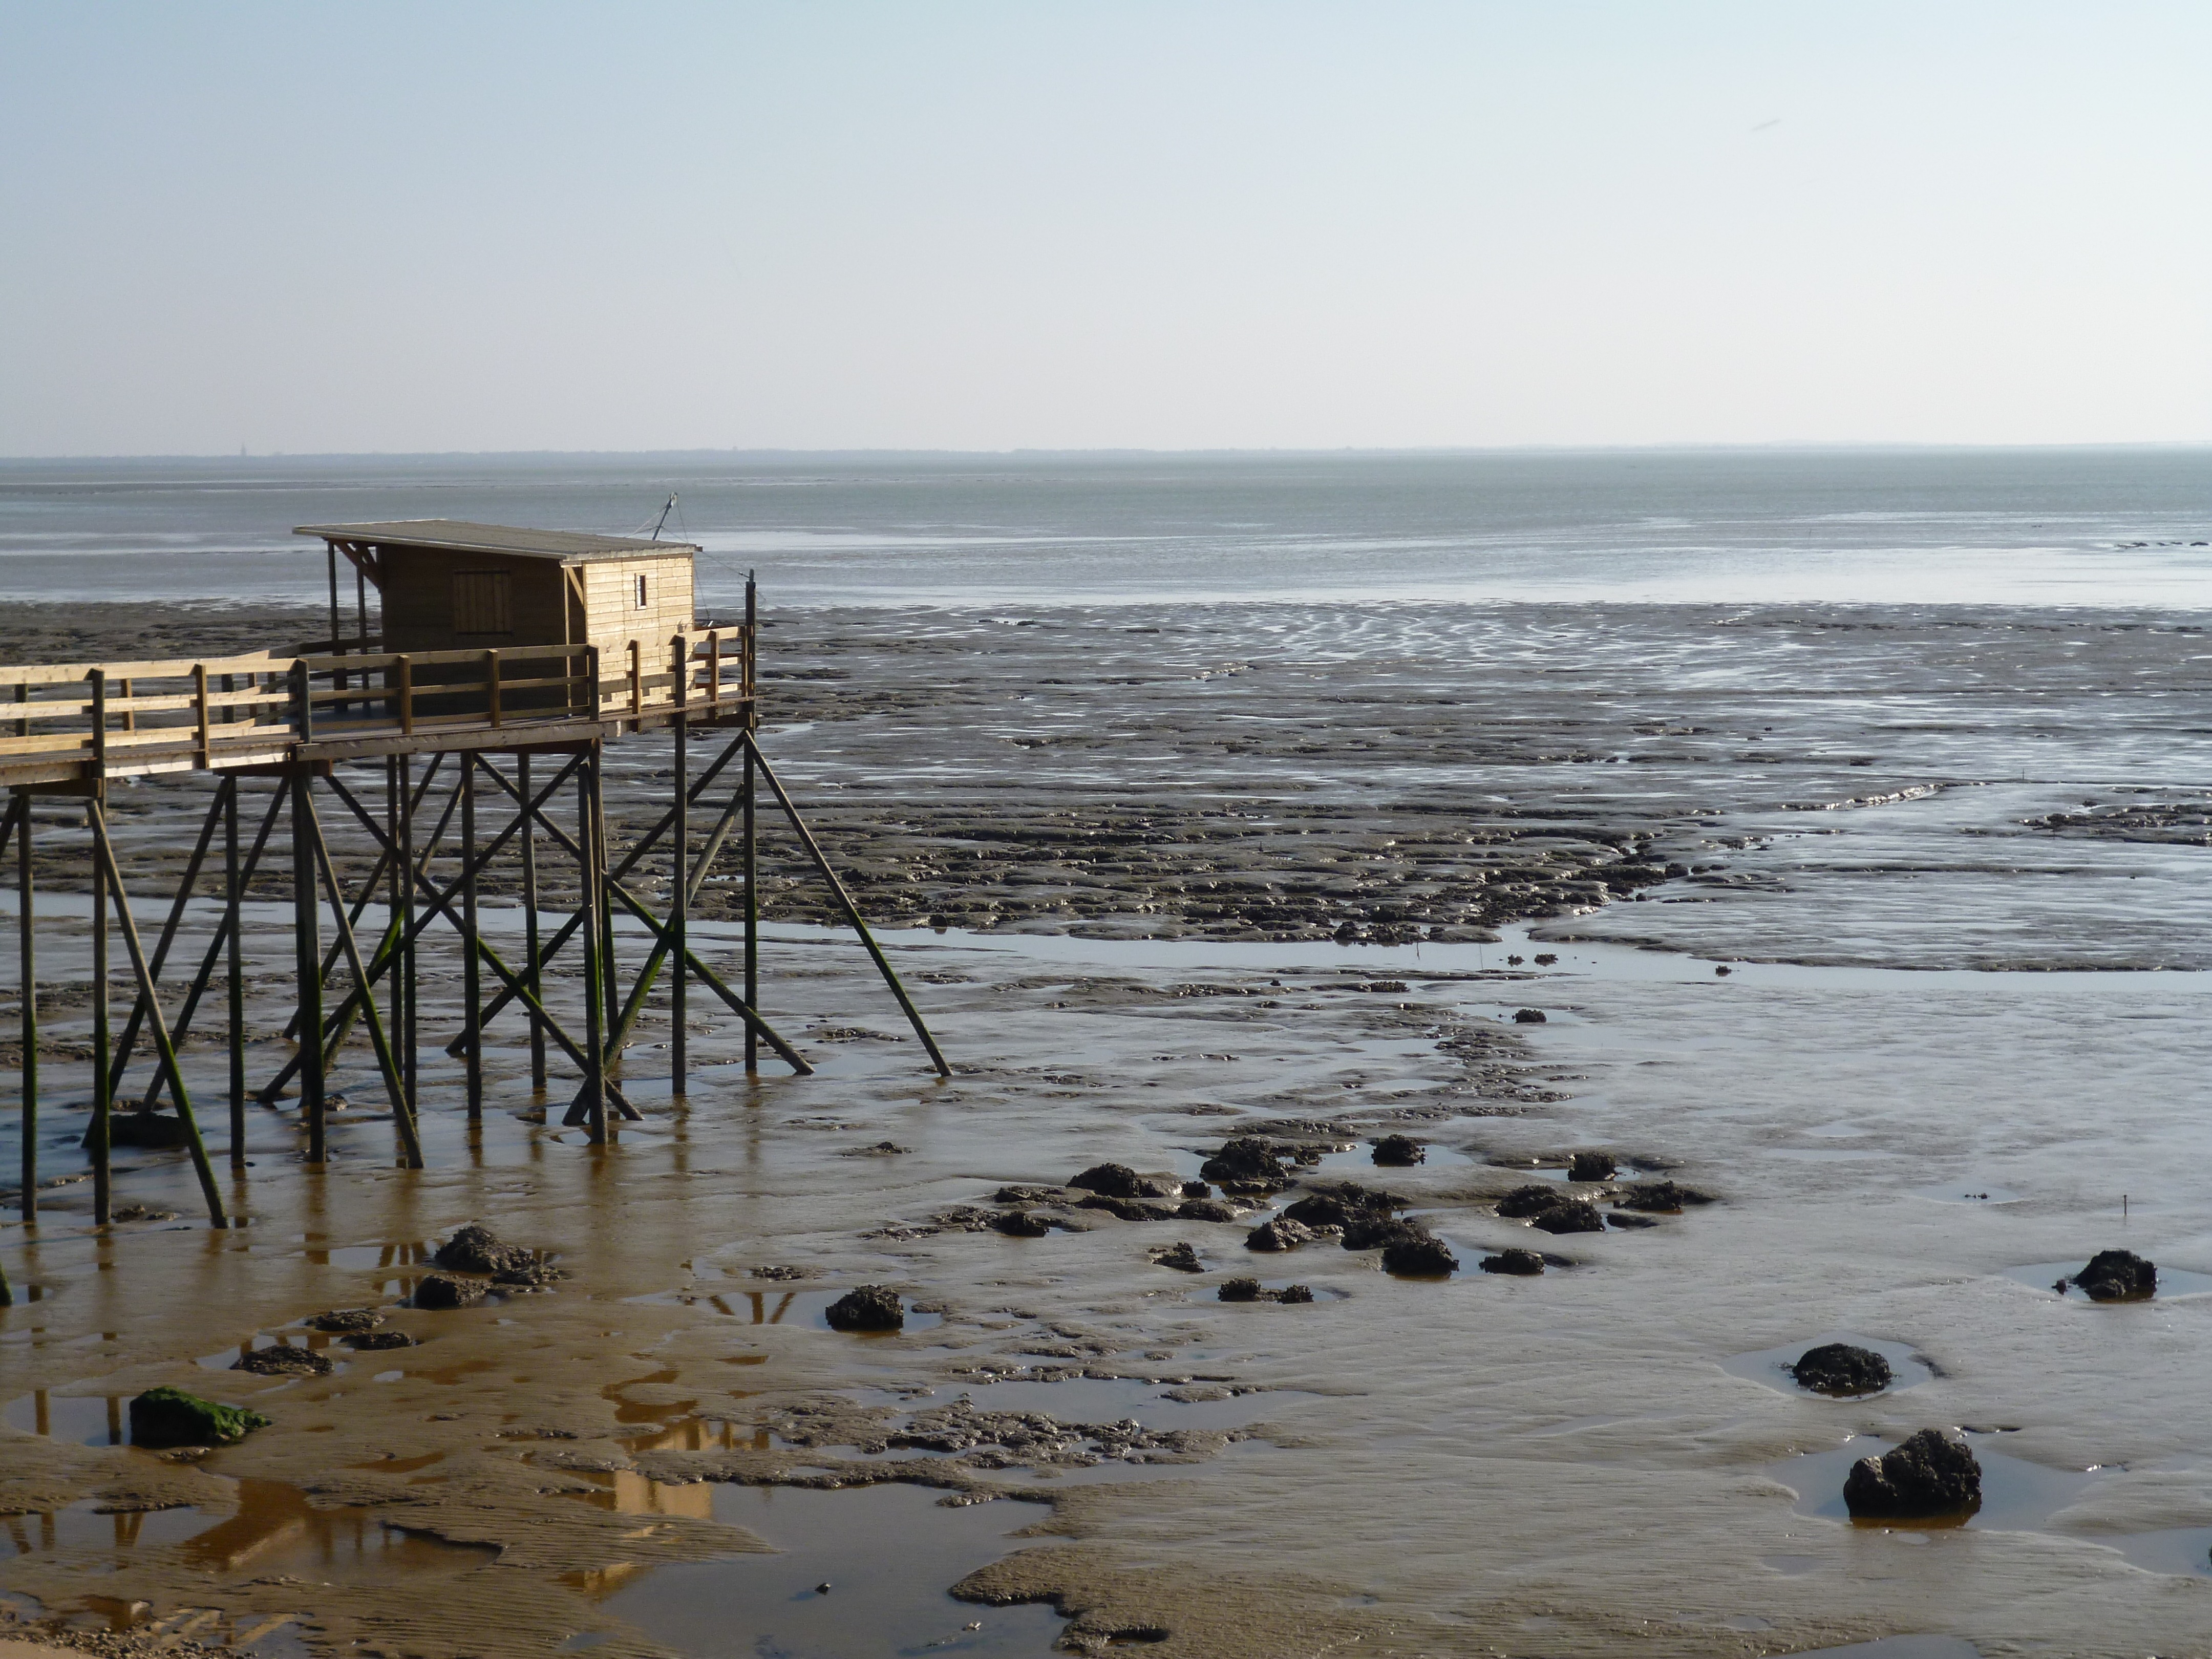
beach, sea, coast, water, sand, rock, ocean, winter, morning, shore, wave, pier, fishing, bay, material, body of water, habitat, mudflat, wind wave